The Simpsons season 1

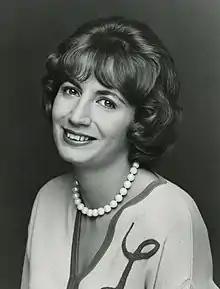
Penny Marshall guest-starred in the season finale episode "Some Enchanted Evening" as the babysitter Ms. Botz

"The Simpsons" first season was Fox's first TV series to rank among a season's top 30 highest-rated shows.